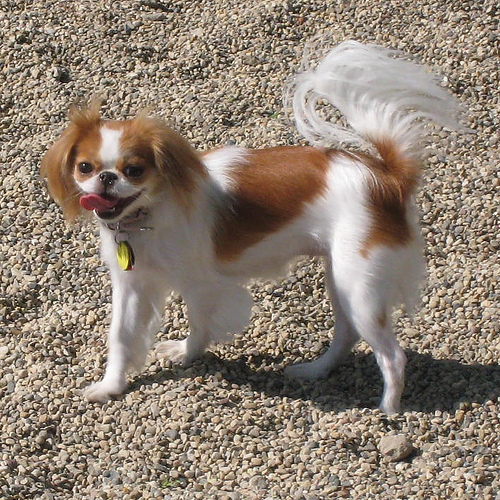
Breed: japanese chin